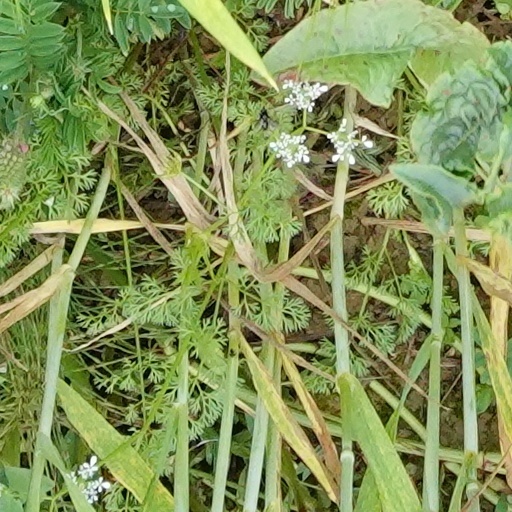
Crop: wheat